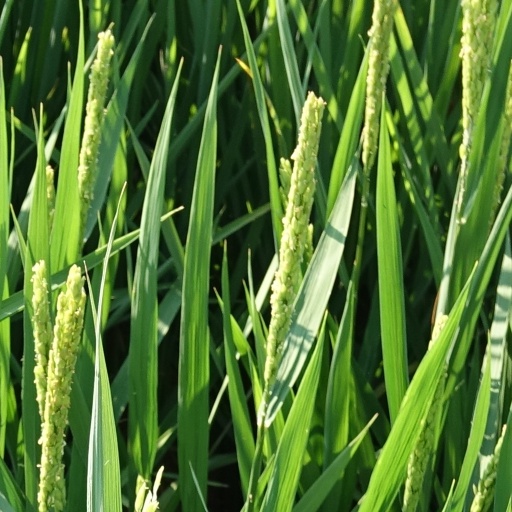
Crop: rice